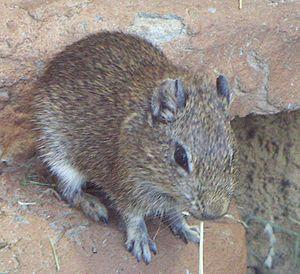
Galea monasteriensis est une espèce de Rongeurs de la famille des Cavidés. C'est un petit mammifère terrestre qui fait partie du genre Galea qui regroupe les cobayes à dents jaunes. Il est endémique de Bolivie.
Les Cobayes à dents jaunes sont un genre de Rongeurs de la famille des Cavidés, dont le nombre et le nom des différentes espèces est encore discuté.